Lake Lugano

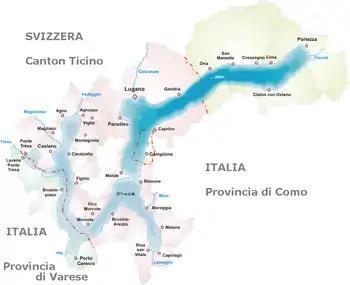
Map of the lake

Lake Lugano ( or , from) is a glacial lake which is situated on the border between southern Switzerland and northern Italy. The lake, named after the city of Lugano, is situated between Lake Como and Lago Maggiore. It was cited for the first time by Gregory of Tours in 590 with the name "Ceresio", a name which is said to have derived from the Latin word "cerasus", meaning cherry, and refers to the abundance of cherry trees which at one time adorned the shores of the lake. The lake appears in documents in 804 under the name "Laco Luanasco".